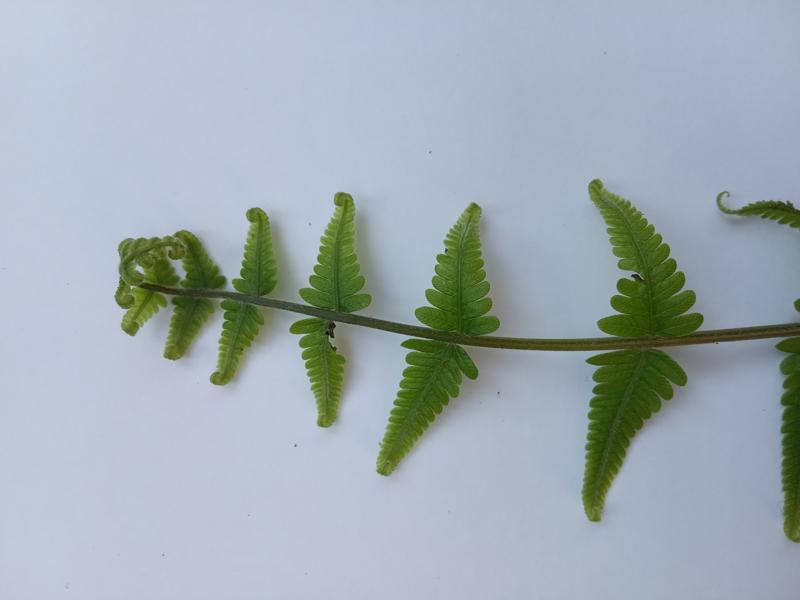
Weed species: Pteris vittata